Arthur A. Collins

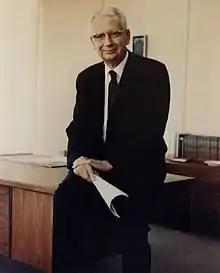
Collins circa 1970

Collins' interest in computers predated his company's entry into this field. He is known to have traveled in the late 1930s to Iowa State College to visit John V. Atanasoff, the acknowledged inventor of the first digital computer, although unfortunately, no records exist of their discussions. Arthur Collins had predicted in 1957 the need to combine computers with communication, using some of the technology developed as part of KINEPLEX and related work. Company sales increased through the 1960s, by 1968 reaching $440,000,000 ($ in today's currency) and employing 24,000. With this available capital, Collins Radio entered the computer market in the 1960s.